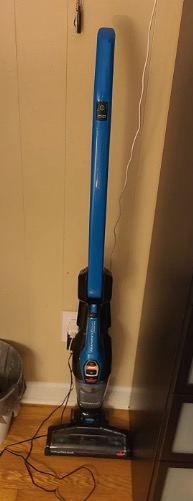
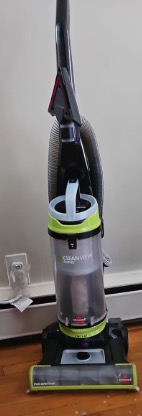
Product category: items_vacuum
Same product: no